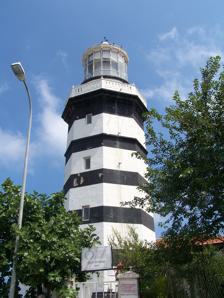
Building: Şile Lighthouse
Country: Turkey
Year built: 1859
Lighthouse Şile Feneri Şile Burnu Location Şile Istanbul Province Turkey Coordinates 41°10′40.7″N 29°36′59.4″E / 41.177972°N 29.616500°E / 41.177972; 29.616500 Tower Constructed 1859 Construction stone tower Height 19 m (62 ft) Shape octagonal tower with balcony and lantern attached to 1-storey keeper's house Markings white with narrow black bands tower Operator Directorate General of Coastal Safety Light First lit 1860 Focal height 60 m (200 ft) Lens 8x 925mm catadioptric cylindrical lenses Intensity 1,000 W Range 20 nmi (37 km) Characteristic LFl W 15s. The Şile Feneri , a historical lighthouse still in use, is located on the western Black Sea coast in the northeast town Şile of Istanbul Province , Turkey . History View of the Şile Feneri at dawn Commissioned by the Ottoman sultan Abdülmecid I (r. 1839–1861), it was constructed in 1859 by French engineers. In 1860, the lighthouse went into service. The masonry lighthouse is built on a cliffy point at Cape Şile about 1 km (0.62 mi) northeast of the town. The 19 m (62 ft) tower with a gallery around the lantern room has the form of an octagonal prism . A masonry one-story keeper's house is attached to it. The lighthouse is painted white with narrow black horizontal bands. Initially, the lighthouse was lit by kerosene , however the light source was later replaced by Dalén light using carbide ( acetylene gas). Since 1968, it runs on electricity. The lighthouse's lantern has eight 925mm catadioptric cylindrical lenses and a 1,000 W light source. At a focal height of 60 m (200 ft), it flashes white for 1.5s every 15 seconds, which is visible at a range of 20 nmi (37 km). The flashing is achieved by eight rotating panels that are still set in motion by a weight-driven mechanism inside the tower using anchor escapement . The falling weight on the chain reaches the bottom of the tower in two hours. For the operation's continuity, the lighthouse keeper has to pull it up by rewinding the chain. The lighthouse is listed in Turkey under the code "TUR-046" and its radio call sign is TC2SLH. It is operated and maintained by the Coastal Safety Authority ( Turkish : Kıyı Emniyeti Genel Müdürlüğü ) of the Ministry of Transport and Communication . Şile Feneri is open to the public, as a historical site. 150th anniversary 2010 was the 150th anniversary of the inauguration of the lighthouse. For this purpose, celebrations were held from May 25 to July 23, organized by the local municipality. The Turkish Post issued on May 1, 2010, a commemorative stamp. On July 24, the tower got dressed up from top to bottom in the renowned Şile cloth , a very light cotton fabric woven there. See also Turkey portal Engineering portal List of lighthouses in Turkey References